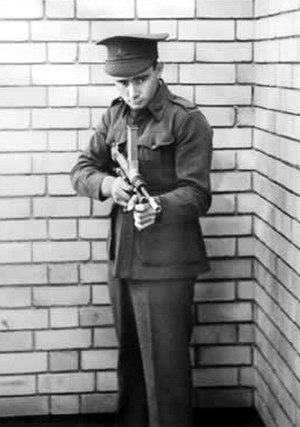
Owen maskingevær / Historie
Menig Evelyn Owen Cirka 1942.
Owen maskingeværet, som officielt havde betegnelsen Owen Machine Carbine, var en australsk maskinpistol, som blev konstrueret af Evelyn Owen i 1939. Owen maskinpistolen var den eneste rent australsk-konstruerede og anvendte maskinpistol under 2. Verdenskrig og blev anvendt af den australske hær fra 1943 indtil midten af 1960'erne.